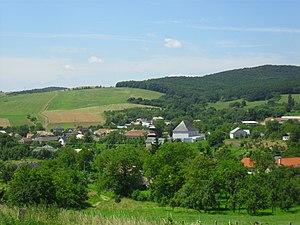
Vyšné Valice est un village de Slovaquie situé dans la région de Banská Bystrica.